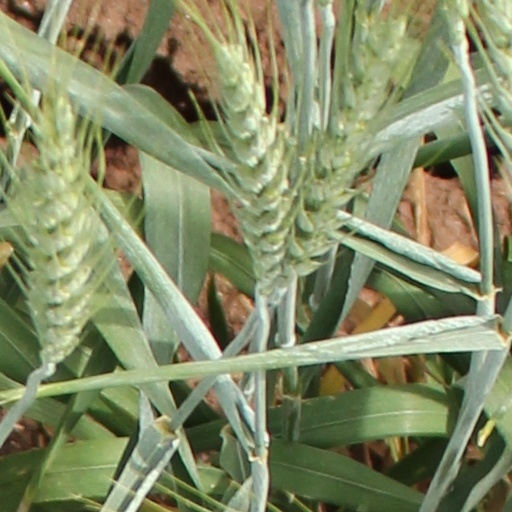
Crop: wheat